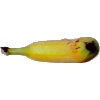
Label: banana_lady_finger